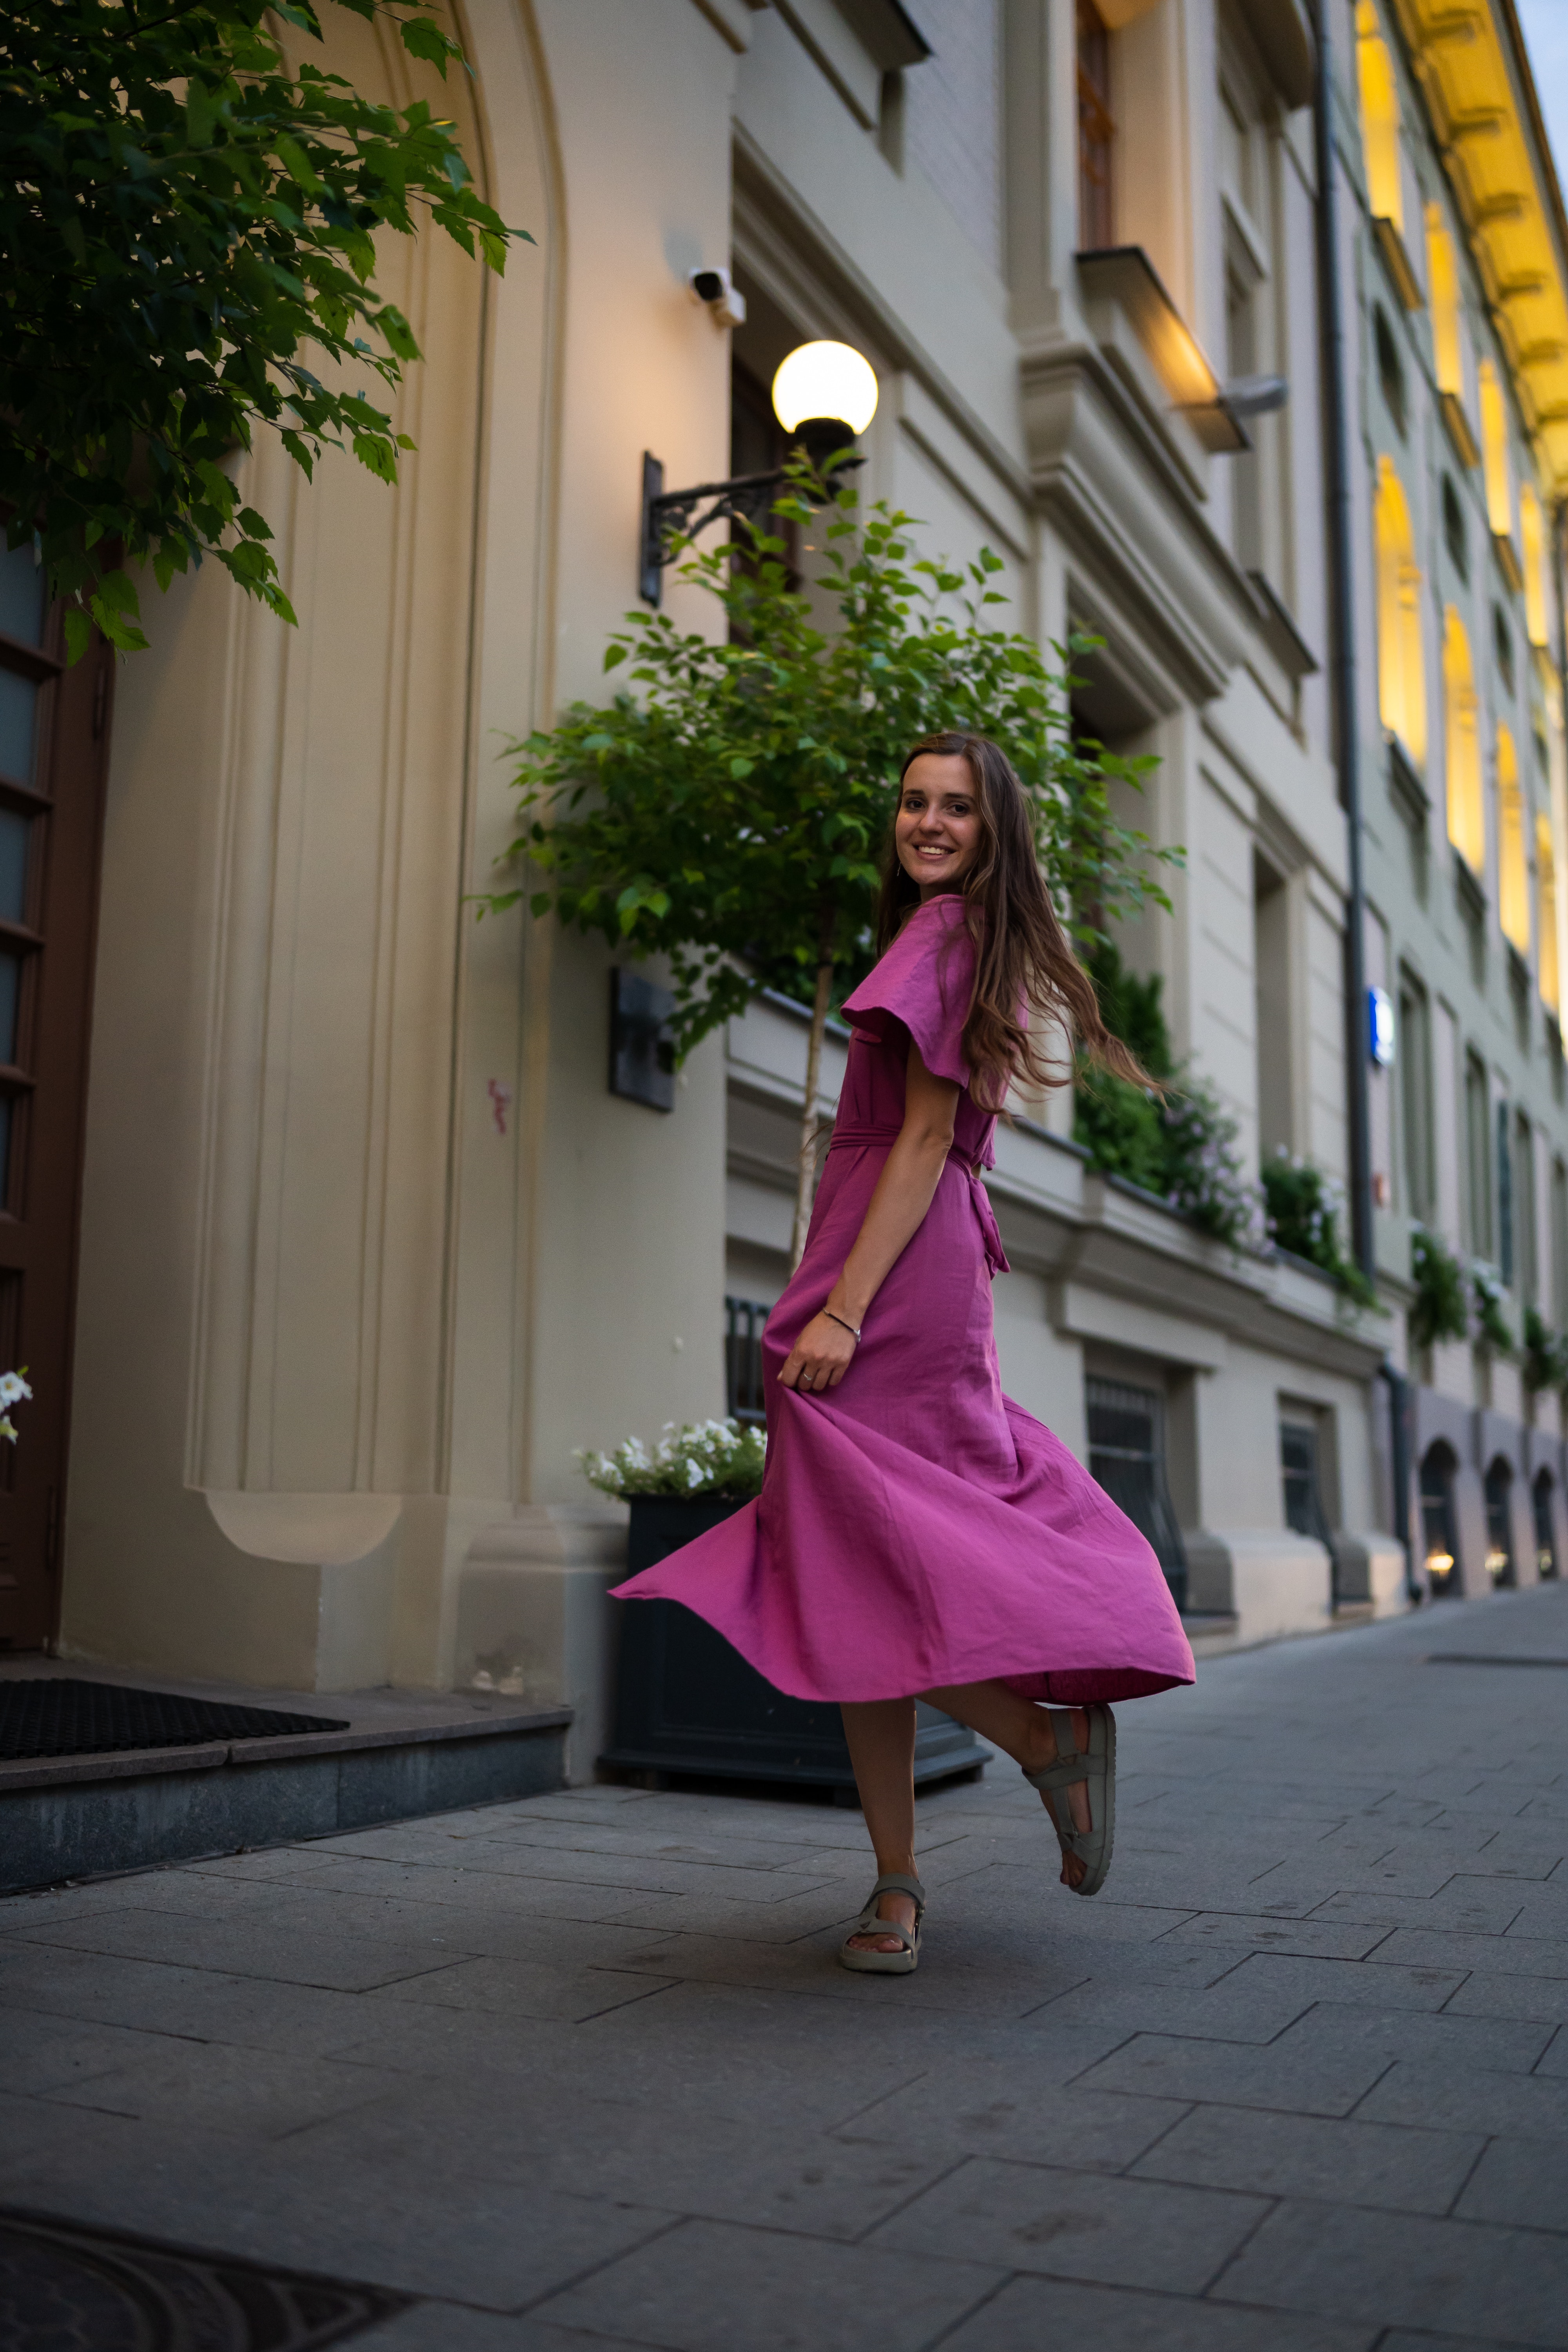
woman, footwear, building, plant, fashion, dress, waist, street fashion, architecture, pink, thigh, fashion design, magenta, road, leisure, human leg, knee, electric blue, formal wear, high heels, recreation, event, street, sandal, pedestrian, city, fun, cocktail dress, boot, sitting, costume, fashion model, vacation, entertainment, photo shoot